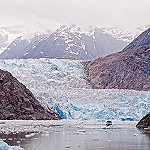
Scene: Outdoor